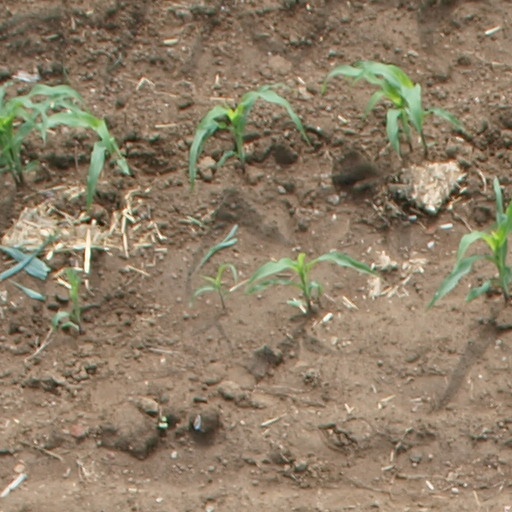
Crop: maize; corn